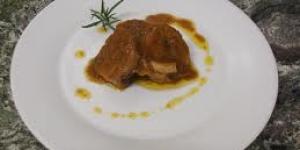
muslitos de codorniz en salsa de moscatel